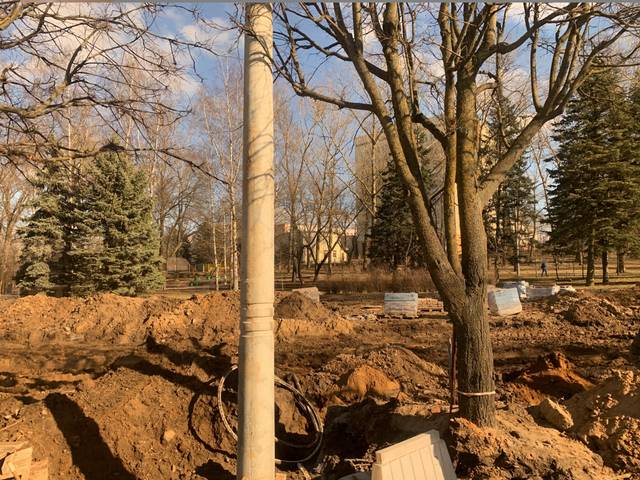
Region: Belarus
Coordinates: 53.903, 27.534